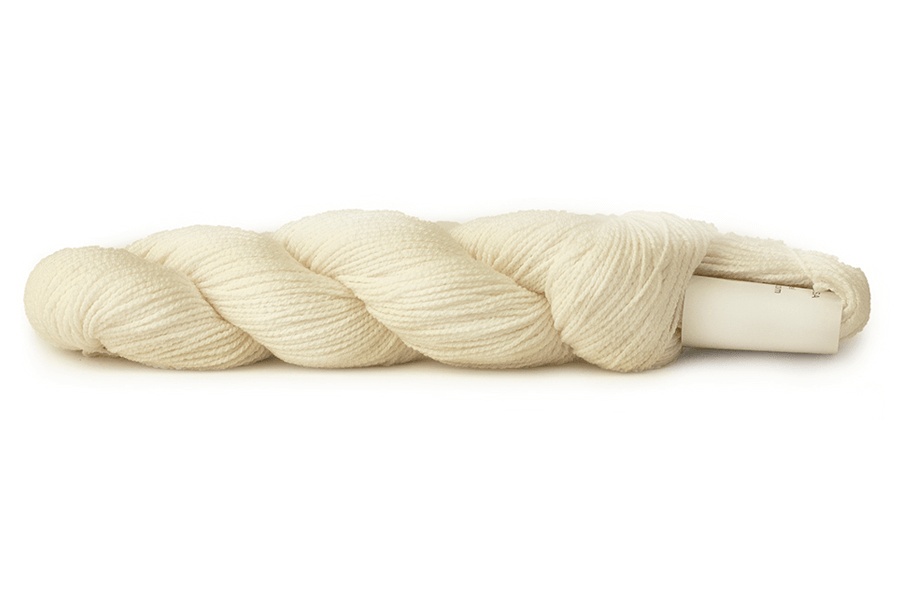
HiKoo CoBaSi
What's in a name? If the name in question is CoBaSi, then the answer is everything: Co tton, Ba mboo, and Si lk all spun up into one soft, strong, utterly fascinating yarn. Perfect for wool-free socks, beachy bikinis, and punchy warm weather colorwork, this fingering weight version of our favorite Cobasi DK is gentle on the hands with a wool-like stretch. Yarn Weight: Fingering / Superfine / Weight 1 Length: 220 yards / 201 meters Skein Weight: 50 grams / 1.75 ounces Fiber Content: 55% Cotton, 21% Elastic Nylon, 16% Viscose from Bamboo, 8% Silk Recommended Needle Sizes: US 1.5–4 / 2.5–3.5 mm Recommended Hook Sizes: US D–G / 3.25–4 mm Ply: 5 ply Dye: Color can vary between photos and skeins. If you order more than one skein of the same color, we will send you skeins of the same dye lot. Washing Instructions: Machine washable, lay flat to dry. *limited availability
Brand: HiKoo
Category: Arts & Entertainment > Hobbies & Creative Arts > Arts & Crafts > Art & Crafting Materials > Crafting Fibers > Yarn